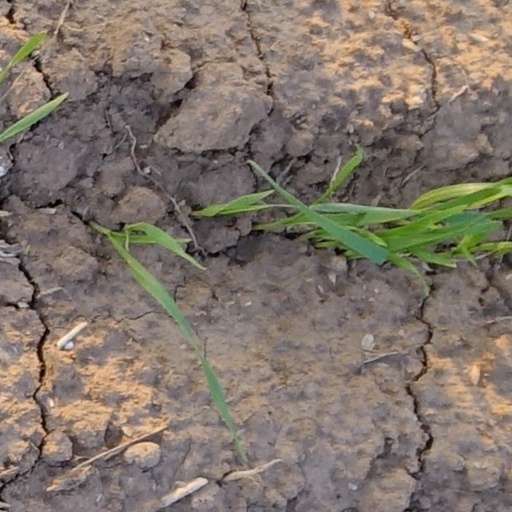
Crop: wheat